Thomas More College (South Africa)

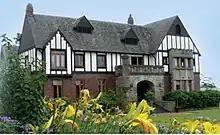
The Great House

The choice of Kloof as the site for the Thomas More School (as it was originally called) was due to the availability of the Great House, and the presence of a small core of likely pupils. However, at the time Kloof was a village with a scattering of shops and what was then a functioning railway station. What today are residential areas were then largely open grasslands, and Kloof High School was in fact Kloof Secondary, as in 1962 it only went as far as Standard 7 (Grade 9 in modern parlance). Between 1962 and 1992 (by which time the school's name had changed to the present Thomas More College) the school was served by three headmasters: Robin Savory, Chris Hurley and Bill Pickering.